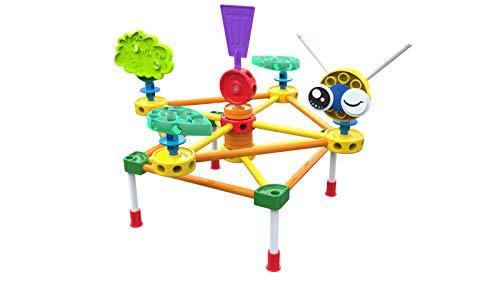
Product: Tinkertoy Adventures Building Set - 100 Parts - Ages 3 & Up - Creative Preschool Toy
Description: Set contains 100 durable and lightweight pieces that boast vibrant colors and high-quality construction, plus new fun eye pieces to bring their creations to life.
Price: $31.94
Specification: ProductDimensions:15.5x3.5x10.5inches|ItemWeight:2.22pounds|ShippingWeight:2.22pounds(Viewshippingratesandpolicies)|ASIN:B07PPPRX7D|Itemmodelnumber:56514|Manufacturerrecommendedage:36months-5years